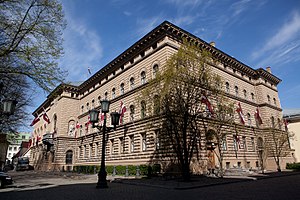
Saeima
Saeimas bygningen, det Ridderhuset
Saeima er Letlands parlament med 100 medlemmer, som bliver direkte valgt for en periode på fire år.